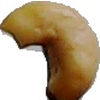
Label: caju_seed